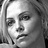
Emotion: neutral